Fazendinha

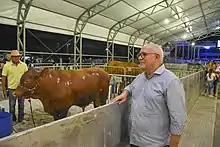

The Fazendinha Exhibition Park is located in the town. It is mainly used as a livestock market. ExpoBúfalo is an annual livestock show of buffalos, and the highlight of the show is a rodeo.